William Sinclair Marris

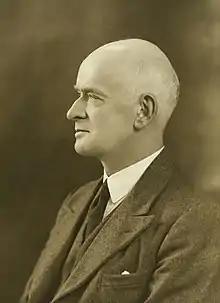
Photographic portrait, bromide print, by Bassano Ltd. (13 November 1933)

Sir William Sinclair Marris, (9 October 1873 – 12 December 1945) was a British civil servant, colonial administrator, and classical scholar. He was a member of the Indian Civil Service during the British Raj, and later became Vice-Chancellor of the University of Durham.